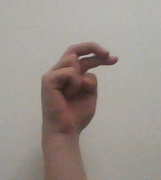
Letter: zay